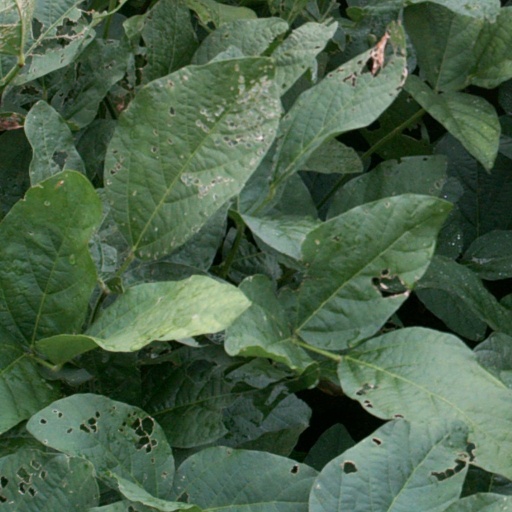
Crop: soybean